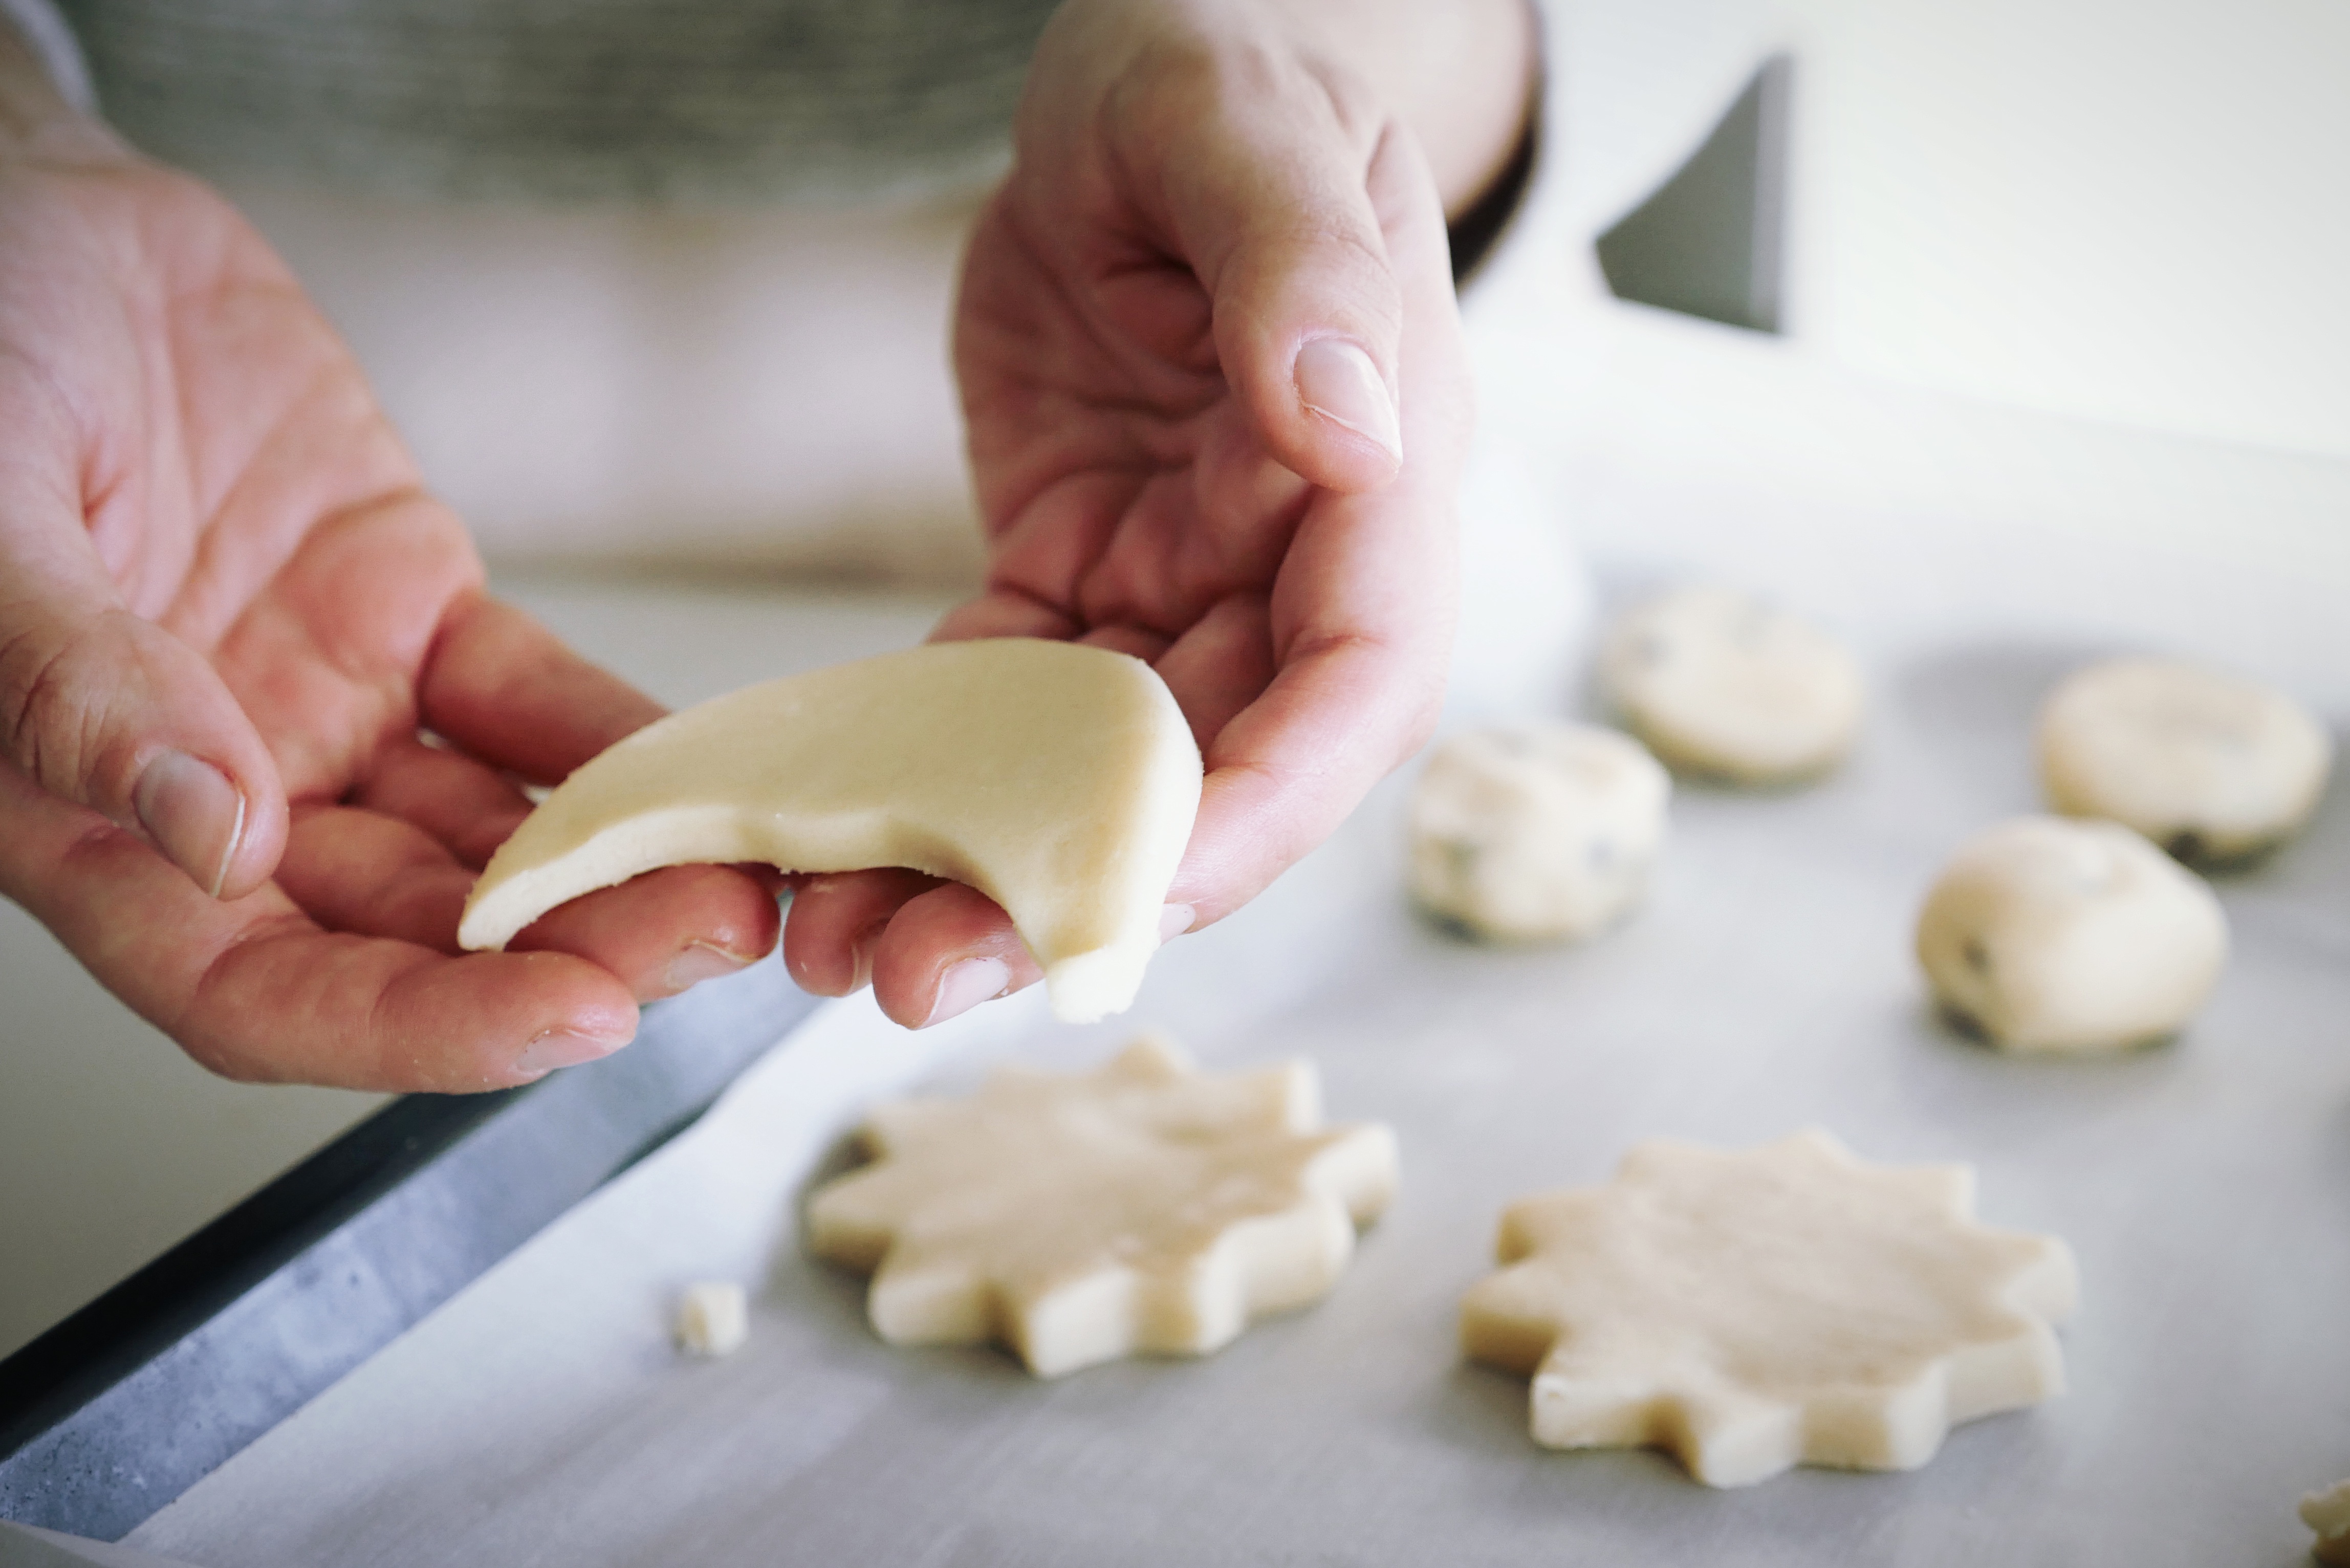
dish, food, produce, baking, dessert, cuisine, dough, icing, baked goods